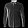
Label: Shirt